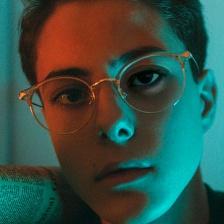
Label: faces